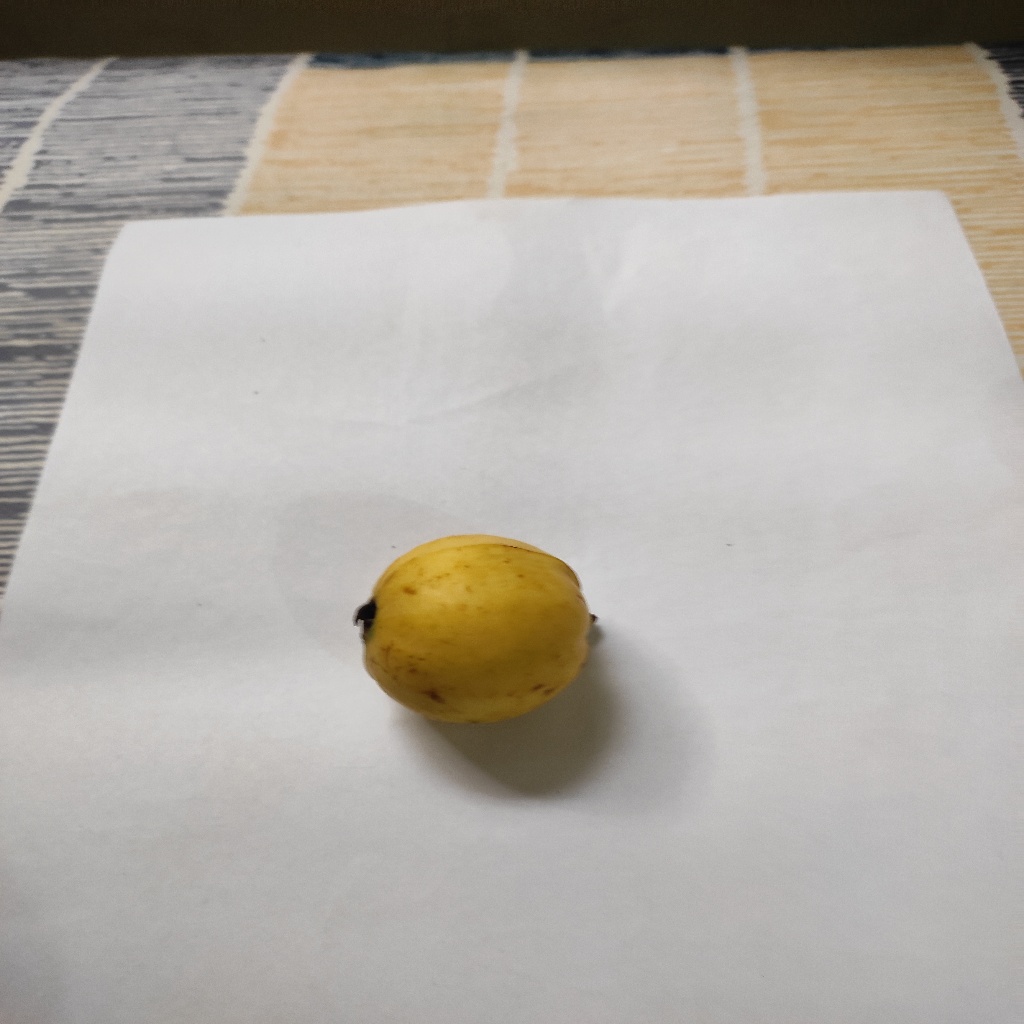
Crop: guava
Quality class: Class_A